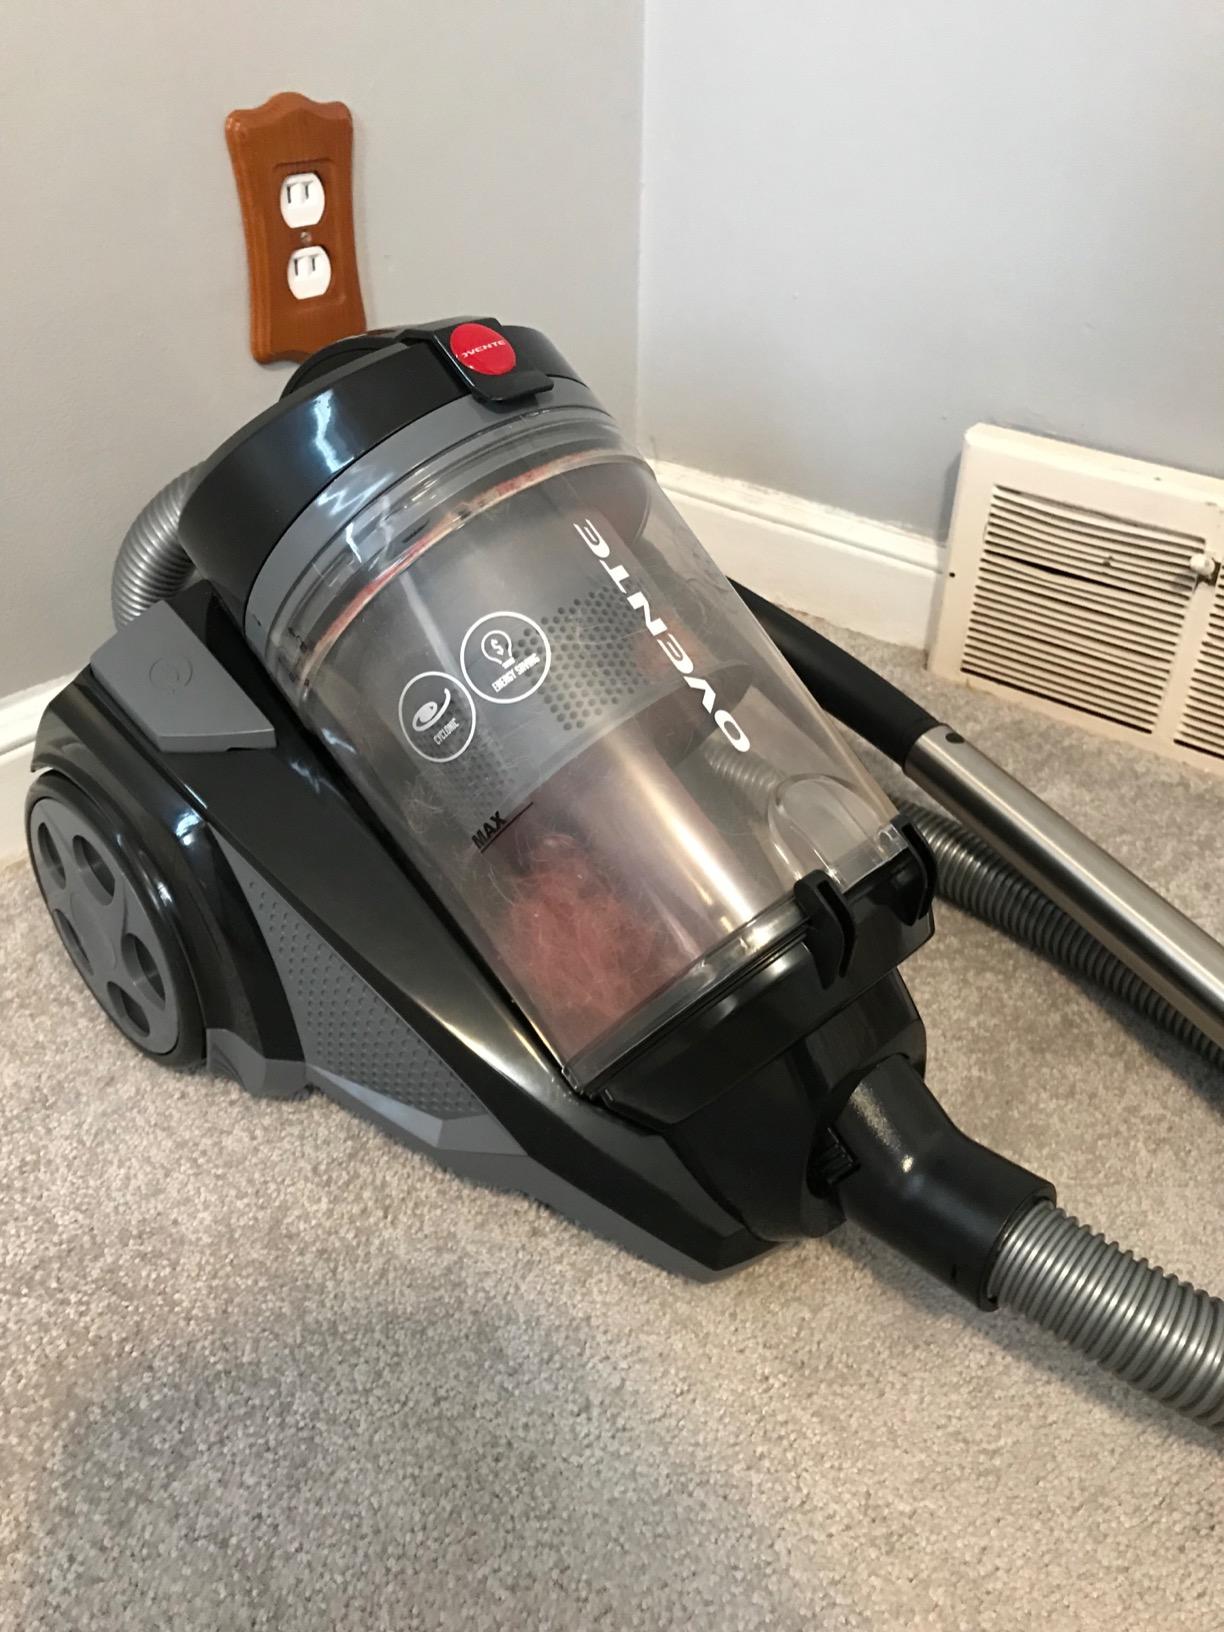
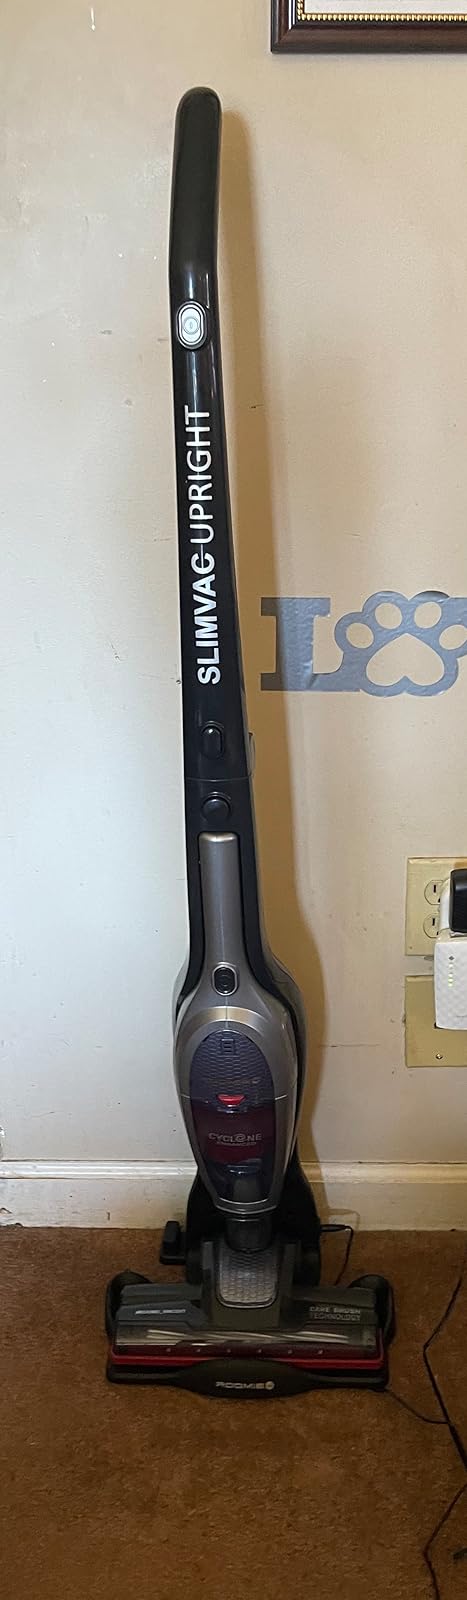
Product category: items_vacuum
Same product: no